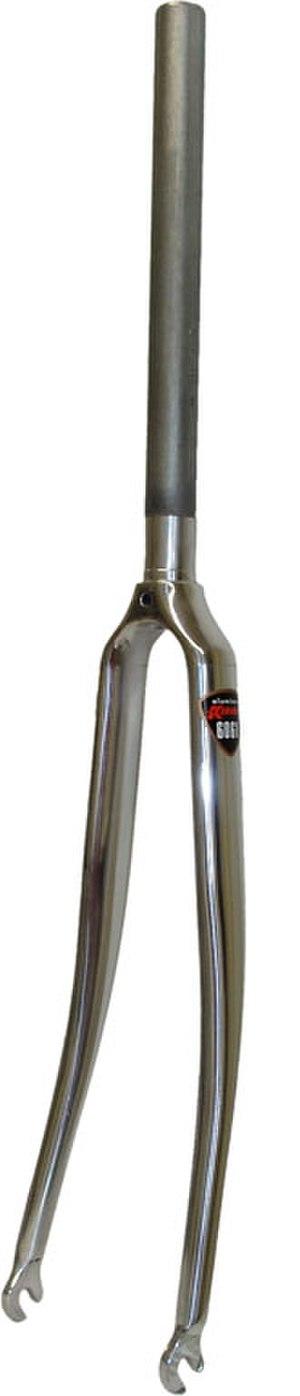
Sur une bicyclette, la fourche est l'élément sur lequel est fixée la roue avant. Elle permet de diriger le vélo.